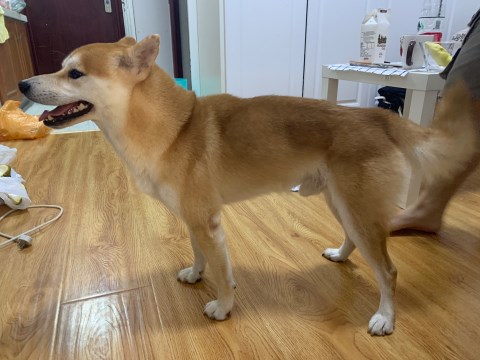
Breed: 1043-n000001-Shiba_Dog